Greece–India relations

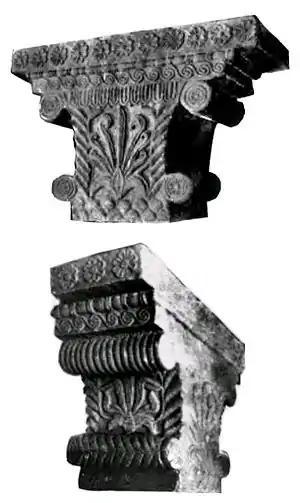
Pataliputra Palace capital, showing Greek and Persian influence, early Mauryan Empire period, 3rd century BC.

For the ancient Greeks, "India" referred to the polity situated east of Persia and south of the Himalayas (with the exception of Serica). However, during different periods of history, "India" referred to a much wider or much less extensive place. The Greeks referred to the ancient Indians as "Indói"; the Indians referred to the Greeks as "Yonas (Yavanas)" in reference to the Ionians.